Ana Lya Uriarte

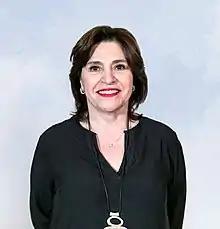
Uriarte in 2022

Ana Lya Uriarte (born 17 July 1962) is a Chilean politician and academic. In 2014, during Michelle Bachelet's second presidential period, Uriarte served as the Chief of the Cabinet of The Presidency. She was also the Minister for the Environment for Chile from 2007 to 2010 and the Secretary General of the Presidency in 2023.